Winnipeg Victorias

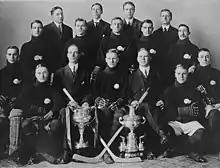
Black and white photo of a hockey team seated behind two large trophies

The Winnipeg Victorias were an amateur senior-level men's amateur ice hockey team in Winnipeg, Manitoba, organized in 1889. They played in the Manitoba Hockey Association (MHA) in the late 19th and early 20th centuries. The Victorias won the Stanley Cup in February 1896, 1901 and January 1902 while losing the Cup in December 1896, February 1899, February 1900, March 1902, and February 1903. After the Stanley Cup became the professional championship, the Victorias continued in senior-level amateur play, winning the Allan Cup in 1911 and 1912.